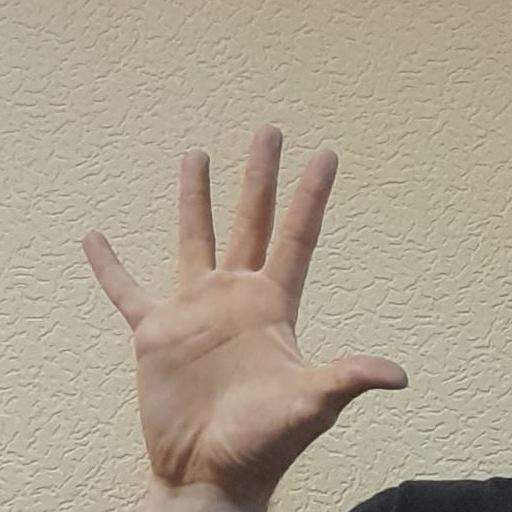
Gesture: palm